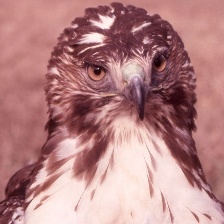
Species: RED TAILED HAWK
Scientific name: BUTEO JAMAICENSIS